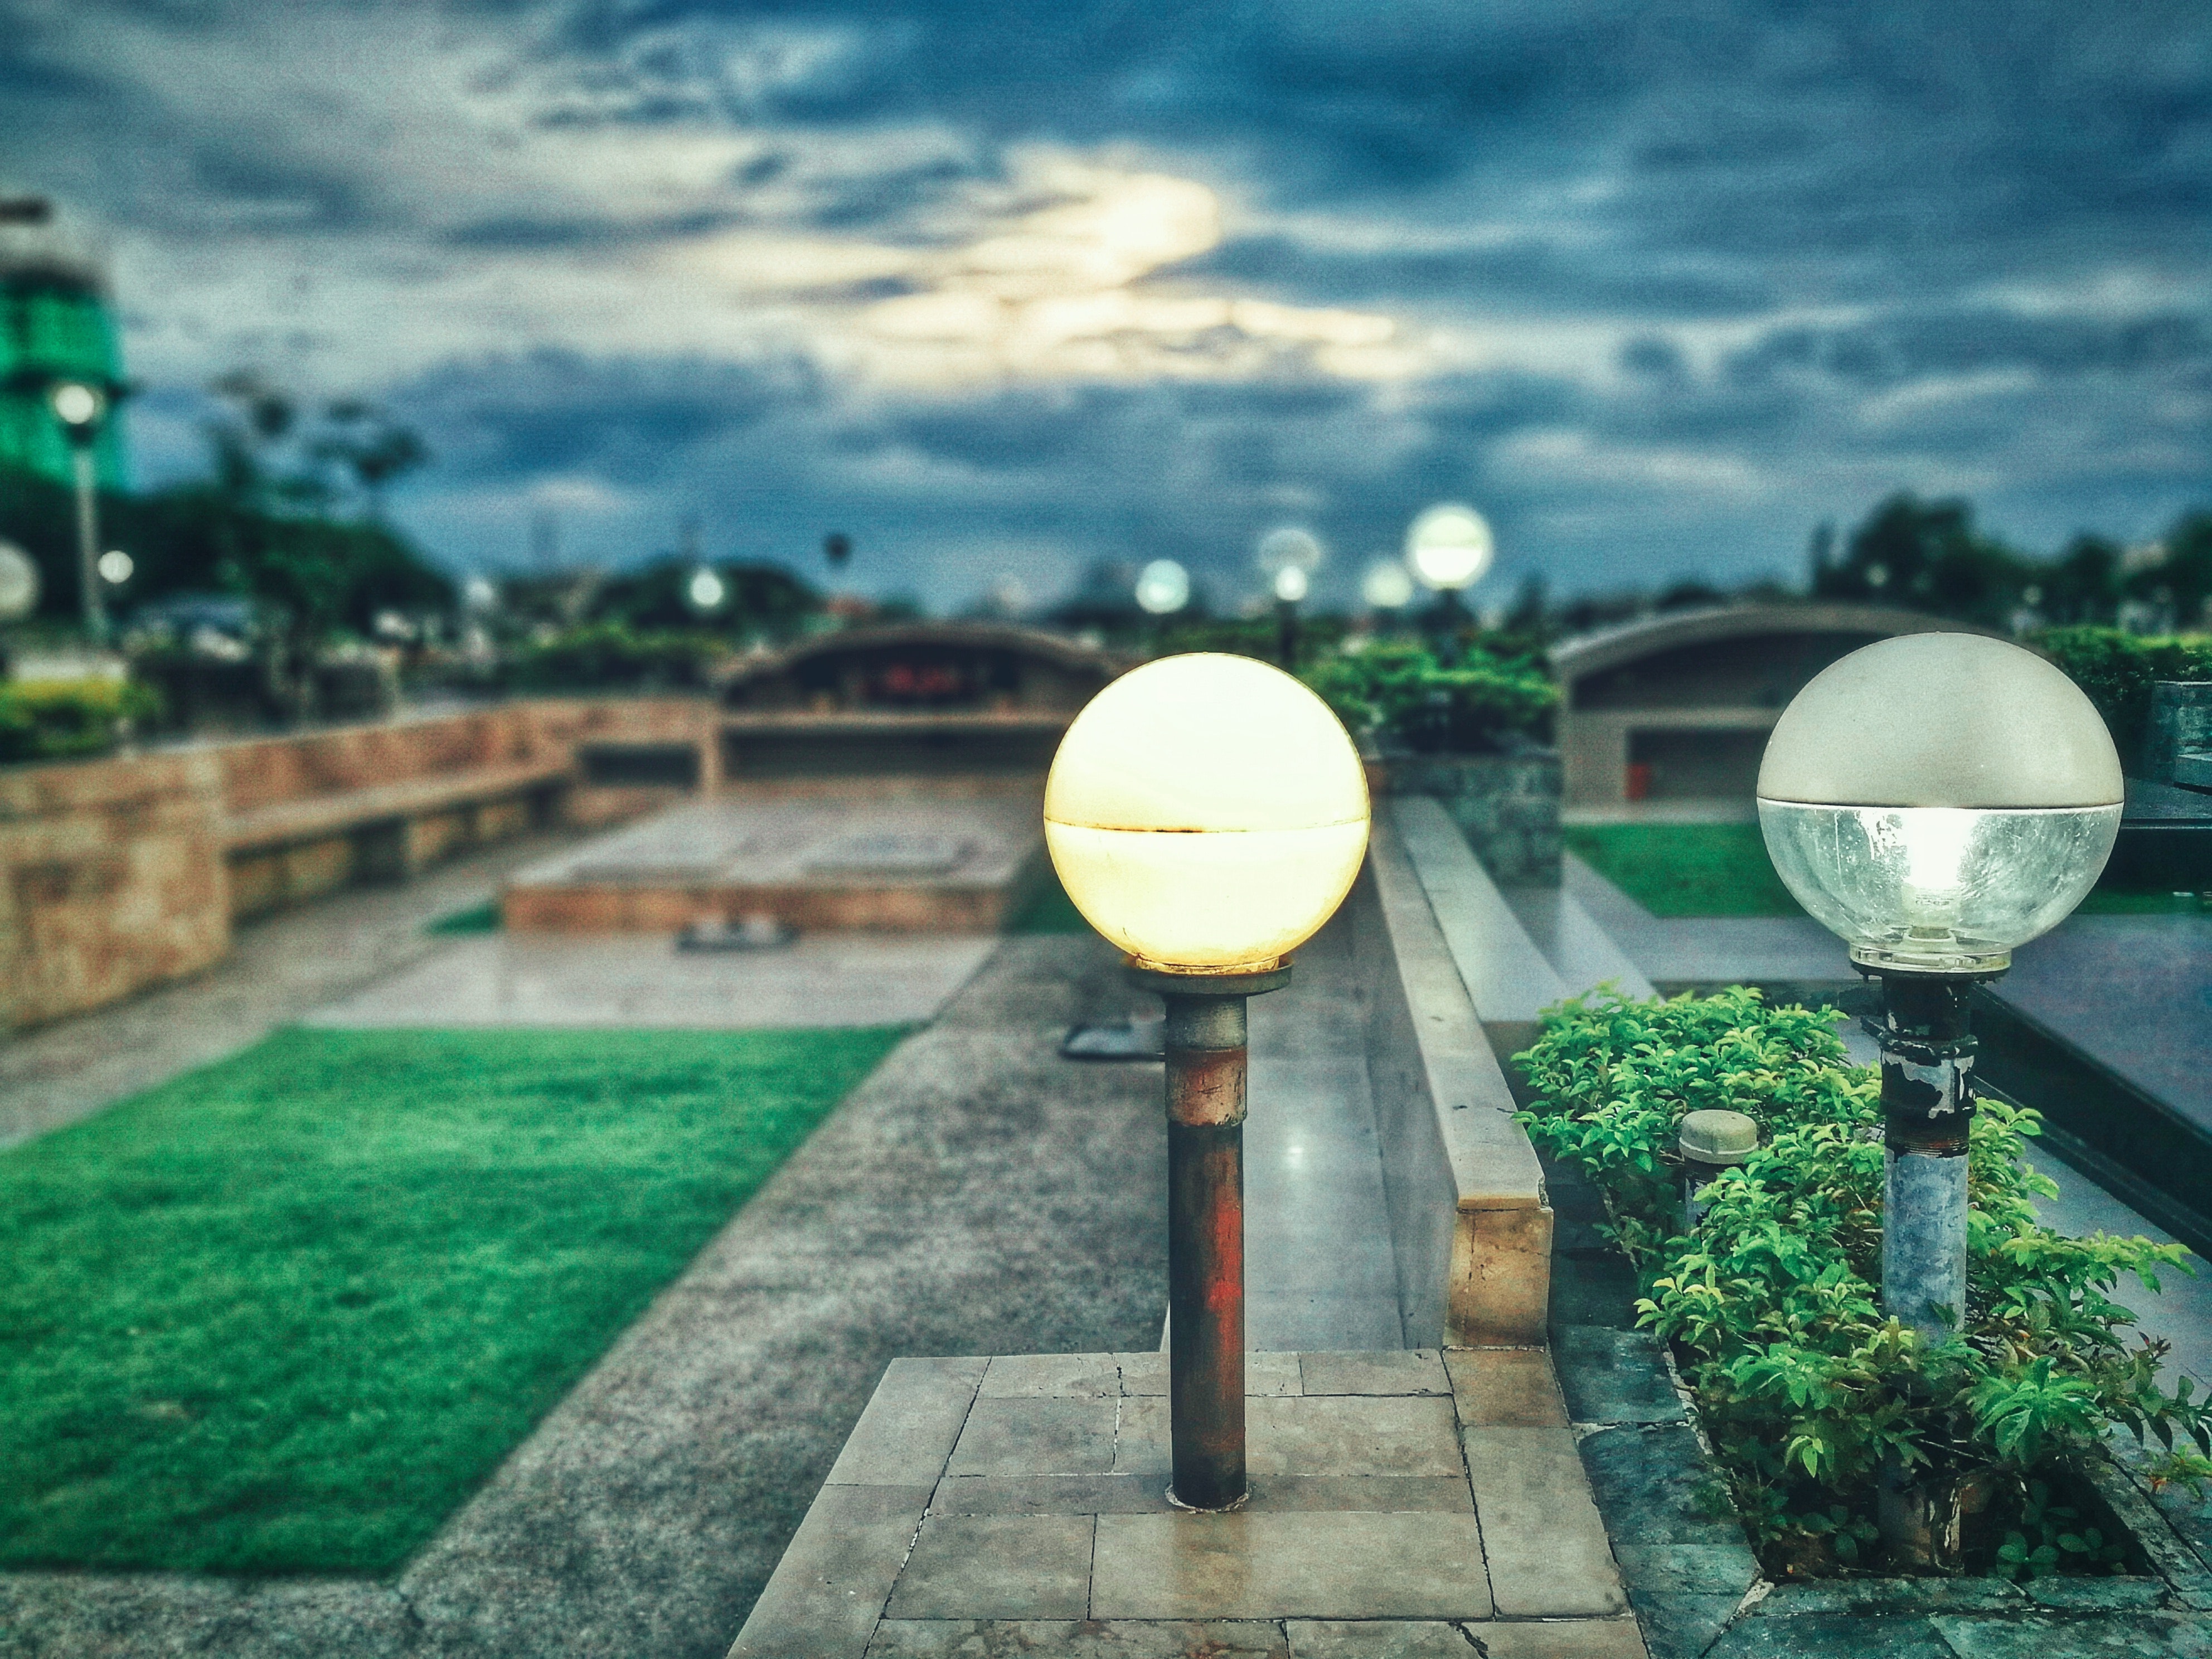
sky, green, light, daytime, street light, reflection, lighting, cloud, grass, urban area, tree, morning, architecture, night, city, line, infrastructure, metropolitan area, road, sunlight, evening, tourism, pedestrian, road surface, river, world, street, urban design